Caroline Furness Jayne

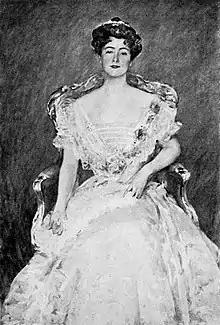
Portrait by William Merritt Chase

Caroline Augusta Jayne ( Furness; July 3, 1873 – June 23, 1909) was an American ethnologist who published the first book on string figures in 1906 titled "String Figures: A Study of Cat's Cradle in Many Lands".